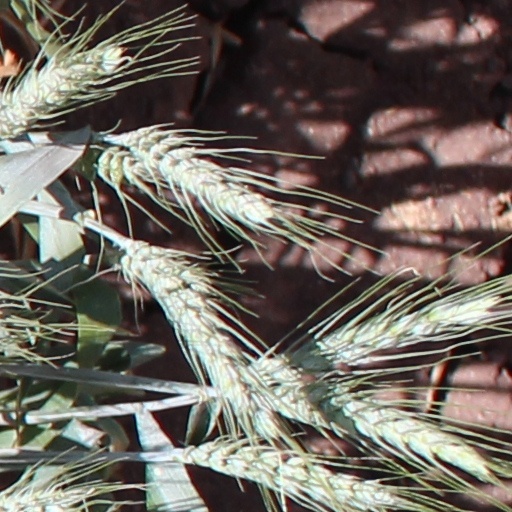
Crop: wheat